Aqidah

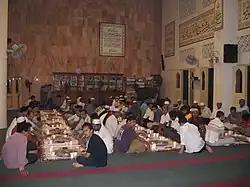
Ending the fast at a mosque

In the terminology of Islamic law, "sawm" means to abstain from eating, drinking (including water) and sexual intercourse from dawn until dusk. The observance of "sawm" during the holy month of Ramadan is one of the Five Pillars of Islam, but is not confined to that month.